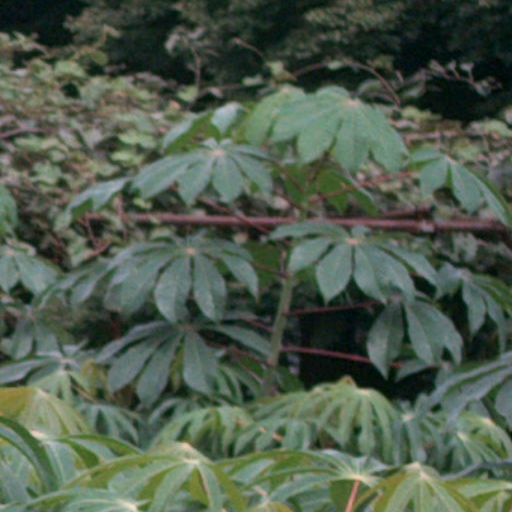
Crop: cassava